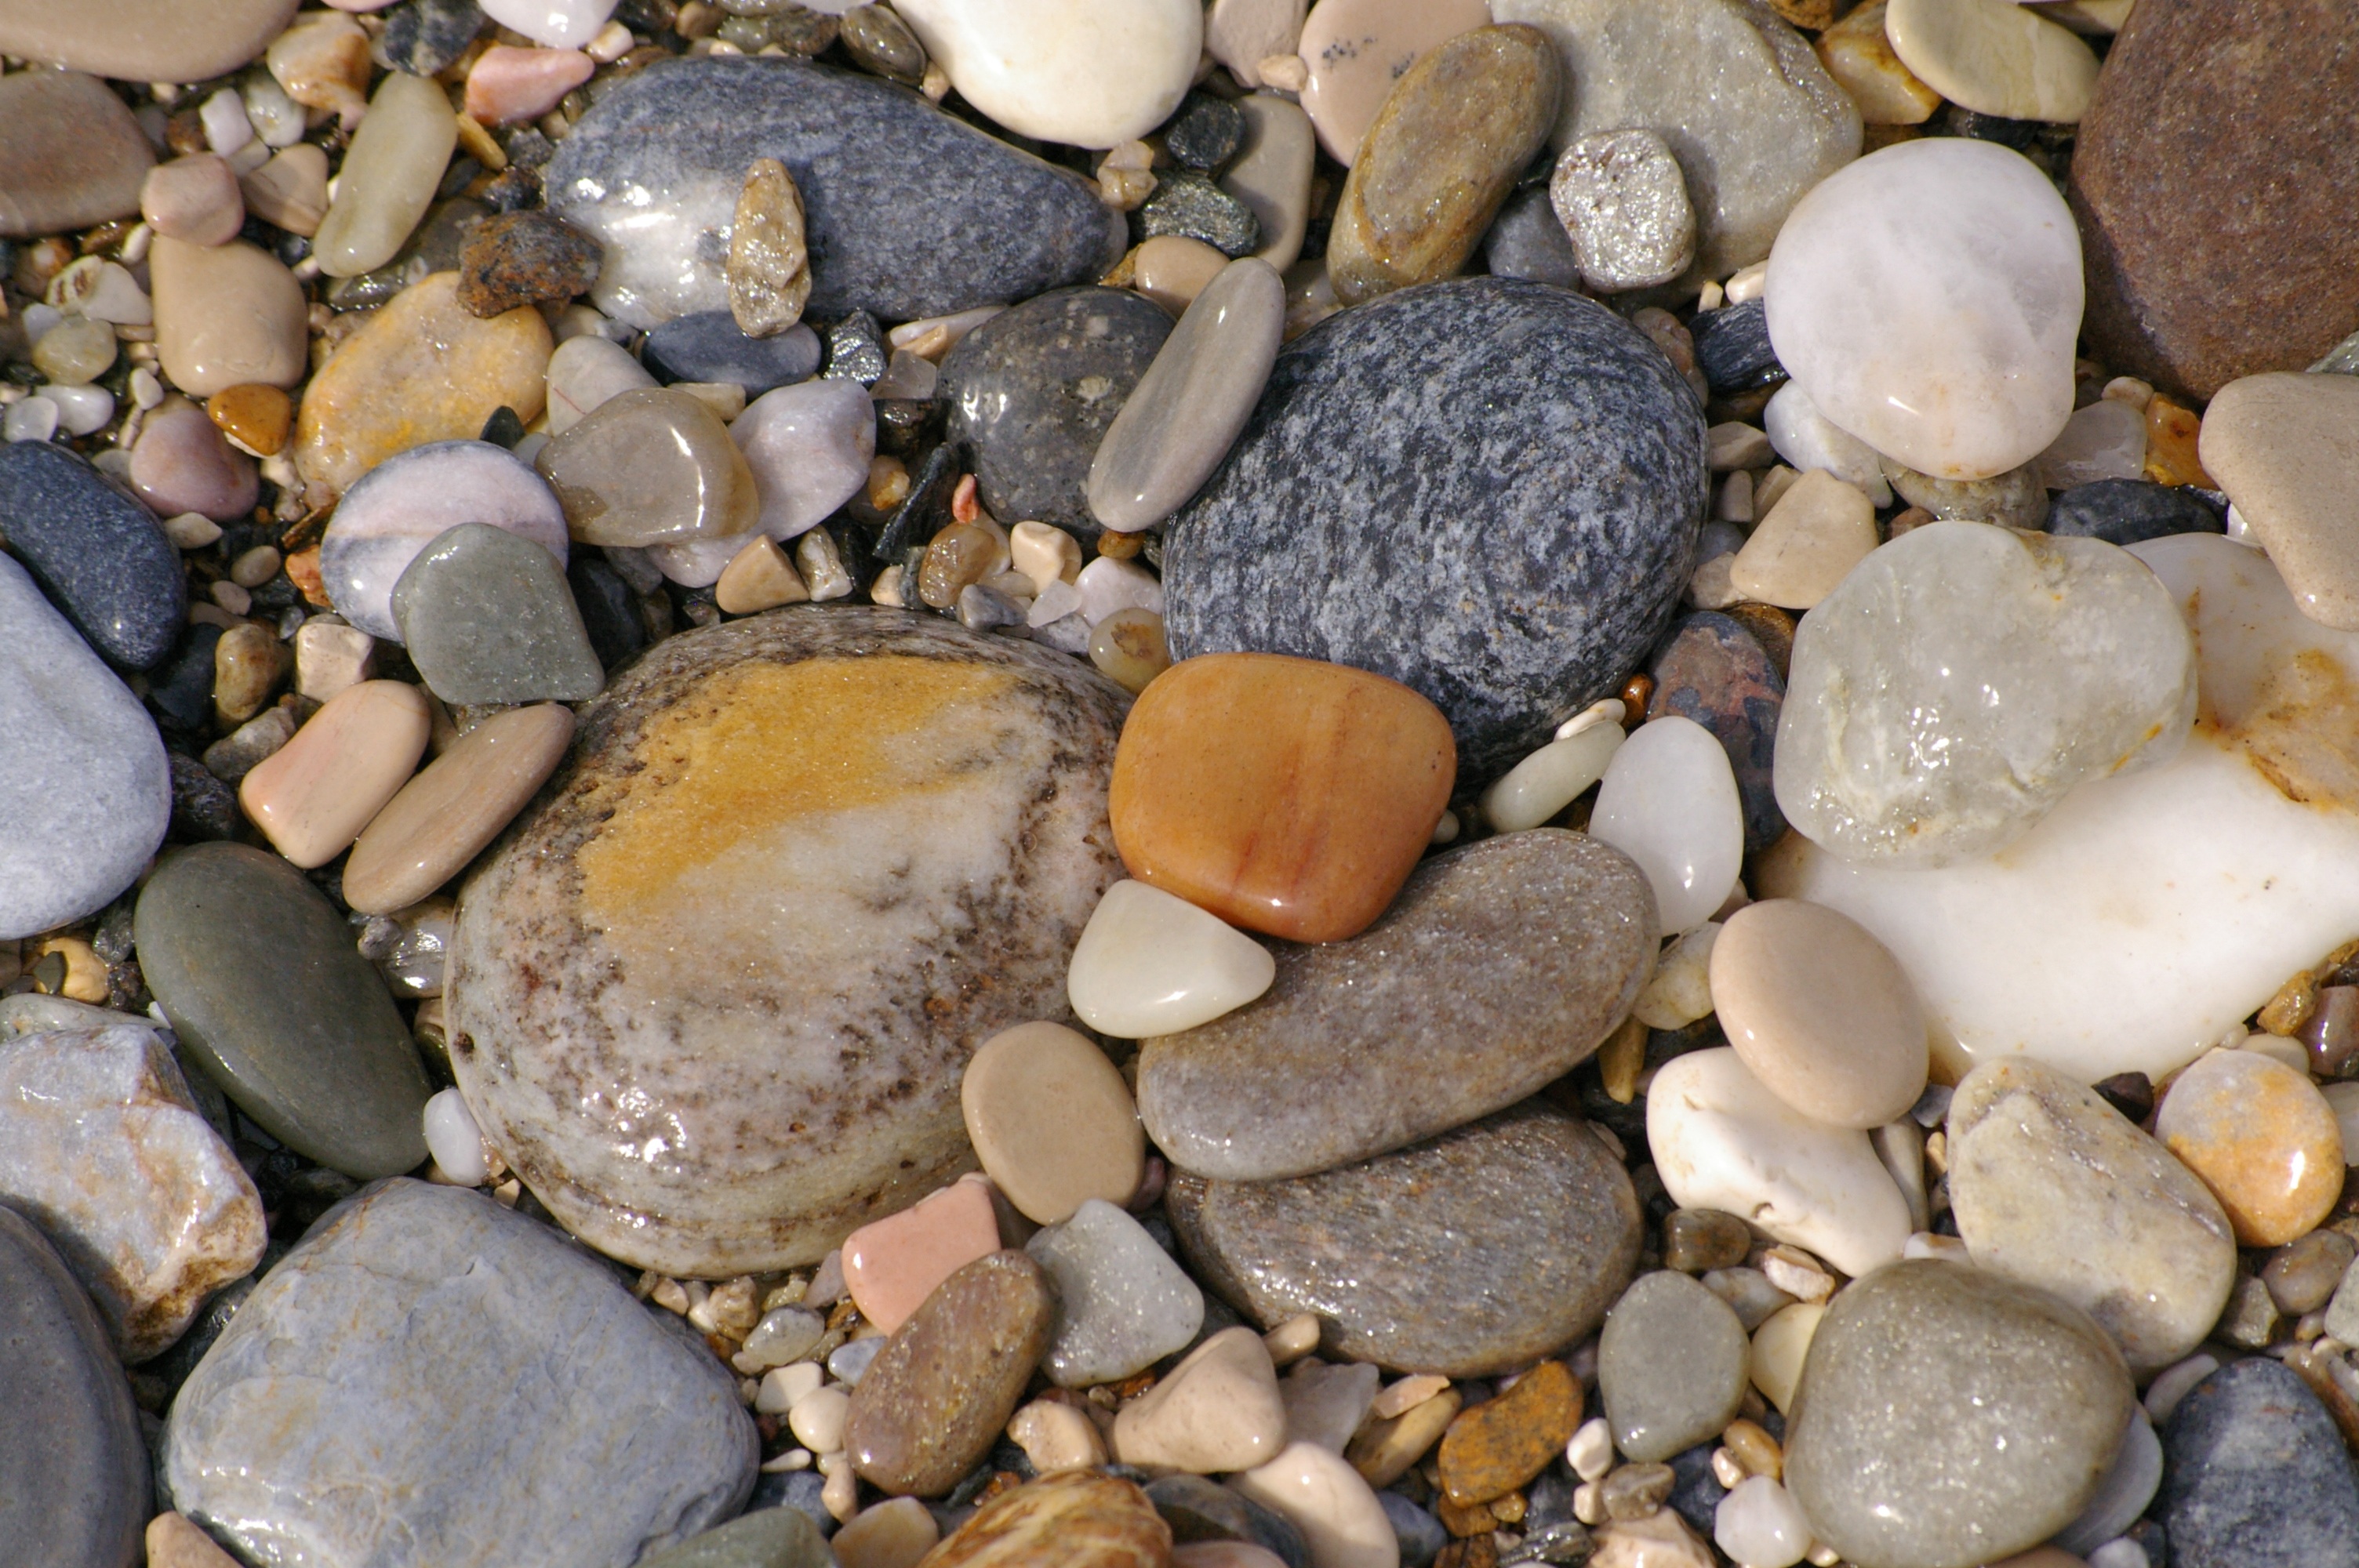
beach, sea, coast, water, nature, rock, summer, travel, pebble, holiday, rest, material, stones, bank, gravel, pebbles, recovery, steinig, oyster mushroom